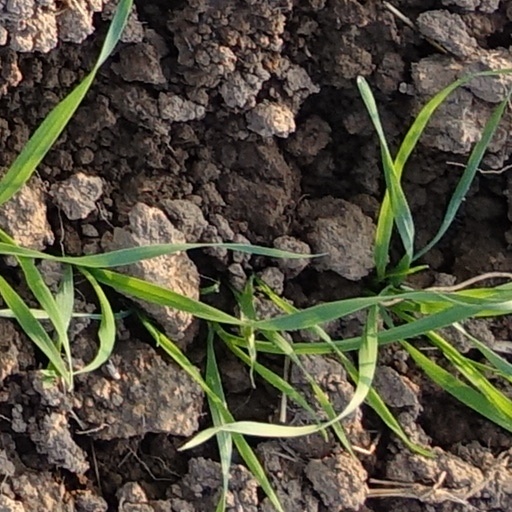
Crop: wheat